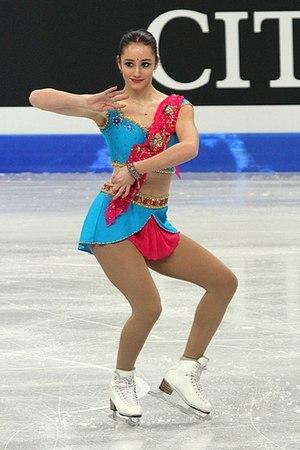
Cette page concerne des événements d'actualité qui se sont produits durant l'année 1995 dans la province canadienne de Terre-Neuve-et-Labrador.